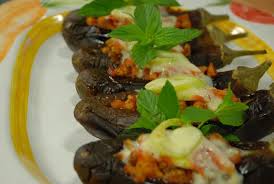
Yemek: karniyarik